The Ship That Never Was

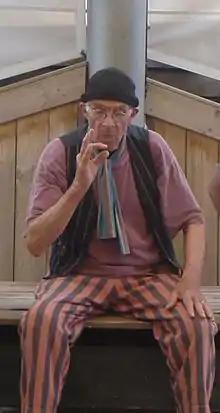
Richard Davey acting in the play

The Ship That Never Was is a 1984 Australian stage pantomime by Richard Davey based on the 1834 Frederick escape.